List of awards and nominations received by Doctor Who

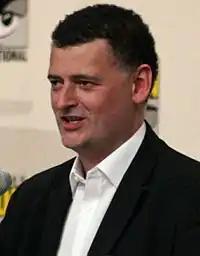
Steven Moffat has been praised for his writing inventiveness in "Doctor Who", in particular for the 2006 episode "The Girl in the Fireplace" and the 2007 episode "Blink", for which he won a BAFTA TV Award and a BAFTA Cymru Award. The episodes both won the Hugo Award for Best Dramatic Presentation.

On 22 April 2006, the programme won five categories (out of 14 nominations) at the lower-profile BAFTA Cymru awards, given to programmes made in Wales. It won Best Drama Series, Drama Director (James Hawes), Costume, Make-up and Photography Direction. Russell T Davies also won the Siân Phillips Award for Outstanding Contribution to Network Television. At the BAFTA Cymru awards the following year the programme won eight of the 13 categories in which it was nominated, including Best Actor for David Tennant and Best Drama Director for Graeme Harper.